Key Monastery

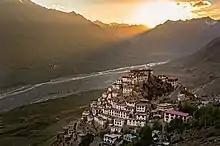

Kye Gompa (also spelled Kyi, Ki, Key, or Kee; pronounced like the English word "key") is a Tibetan Buddhist monastery of the Gelugpa sect located on top of a hill at an altitude of above sea level, close to the Spiti River, in the Spiti Valley of Himachal Pradesh, Lahaul and Spiti district, India.